Alcestis

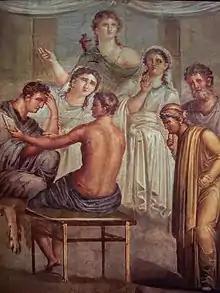
"Alcestis and Admetus", ancient Roman fresco (45–79 CE) from the House of the Tragic Poet, Pompeii, Italy (photo by Stefano Bolognini).

Alcestis (Ancient Greek: Ἄλκηστις, ') or Alceste"', was a princess in Greek mythology, known for her love of her husband. Her life story was told by pseudo-Apollodorus in his "Bibliotheca", and a version of her death and return from the dead was also popularized in Euripides's tragedy "Alcestis".